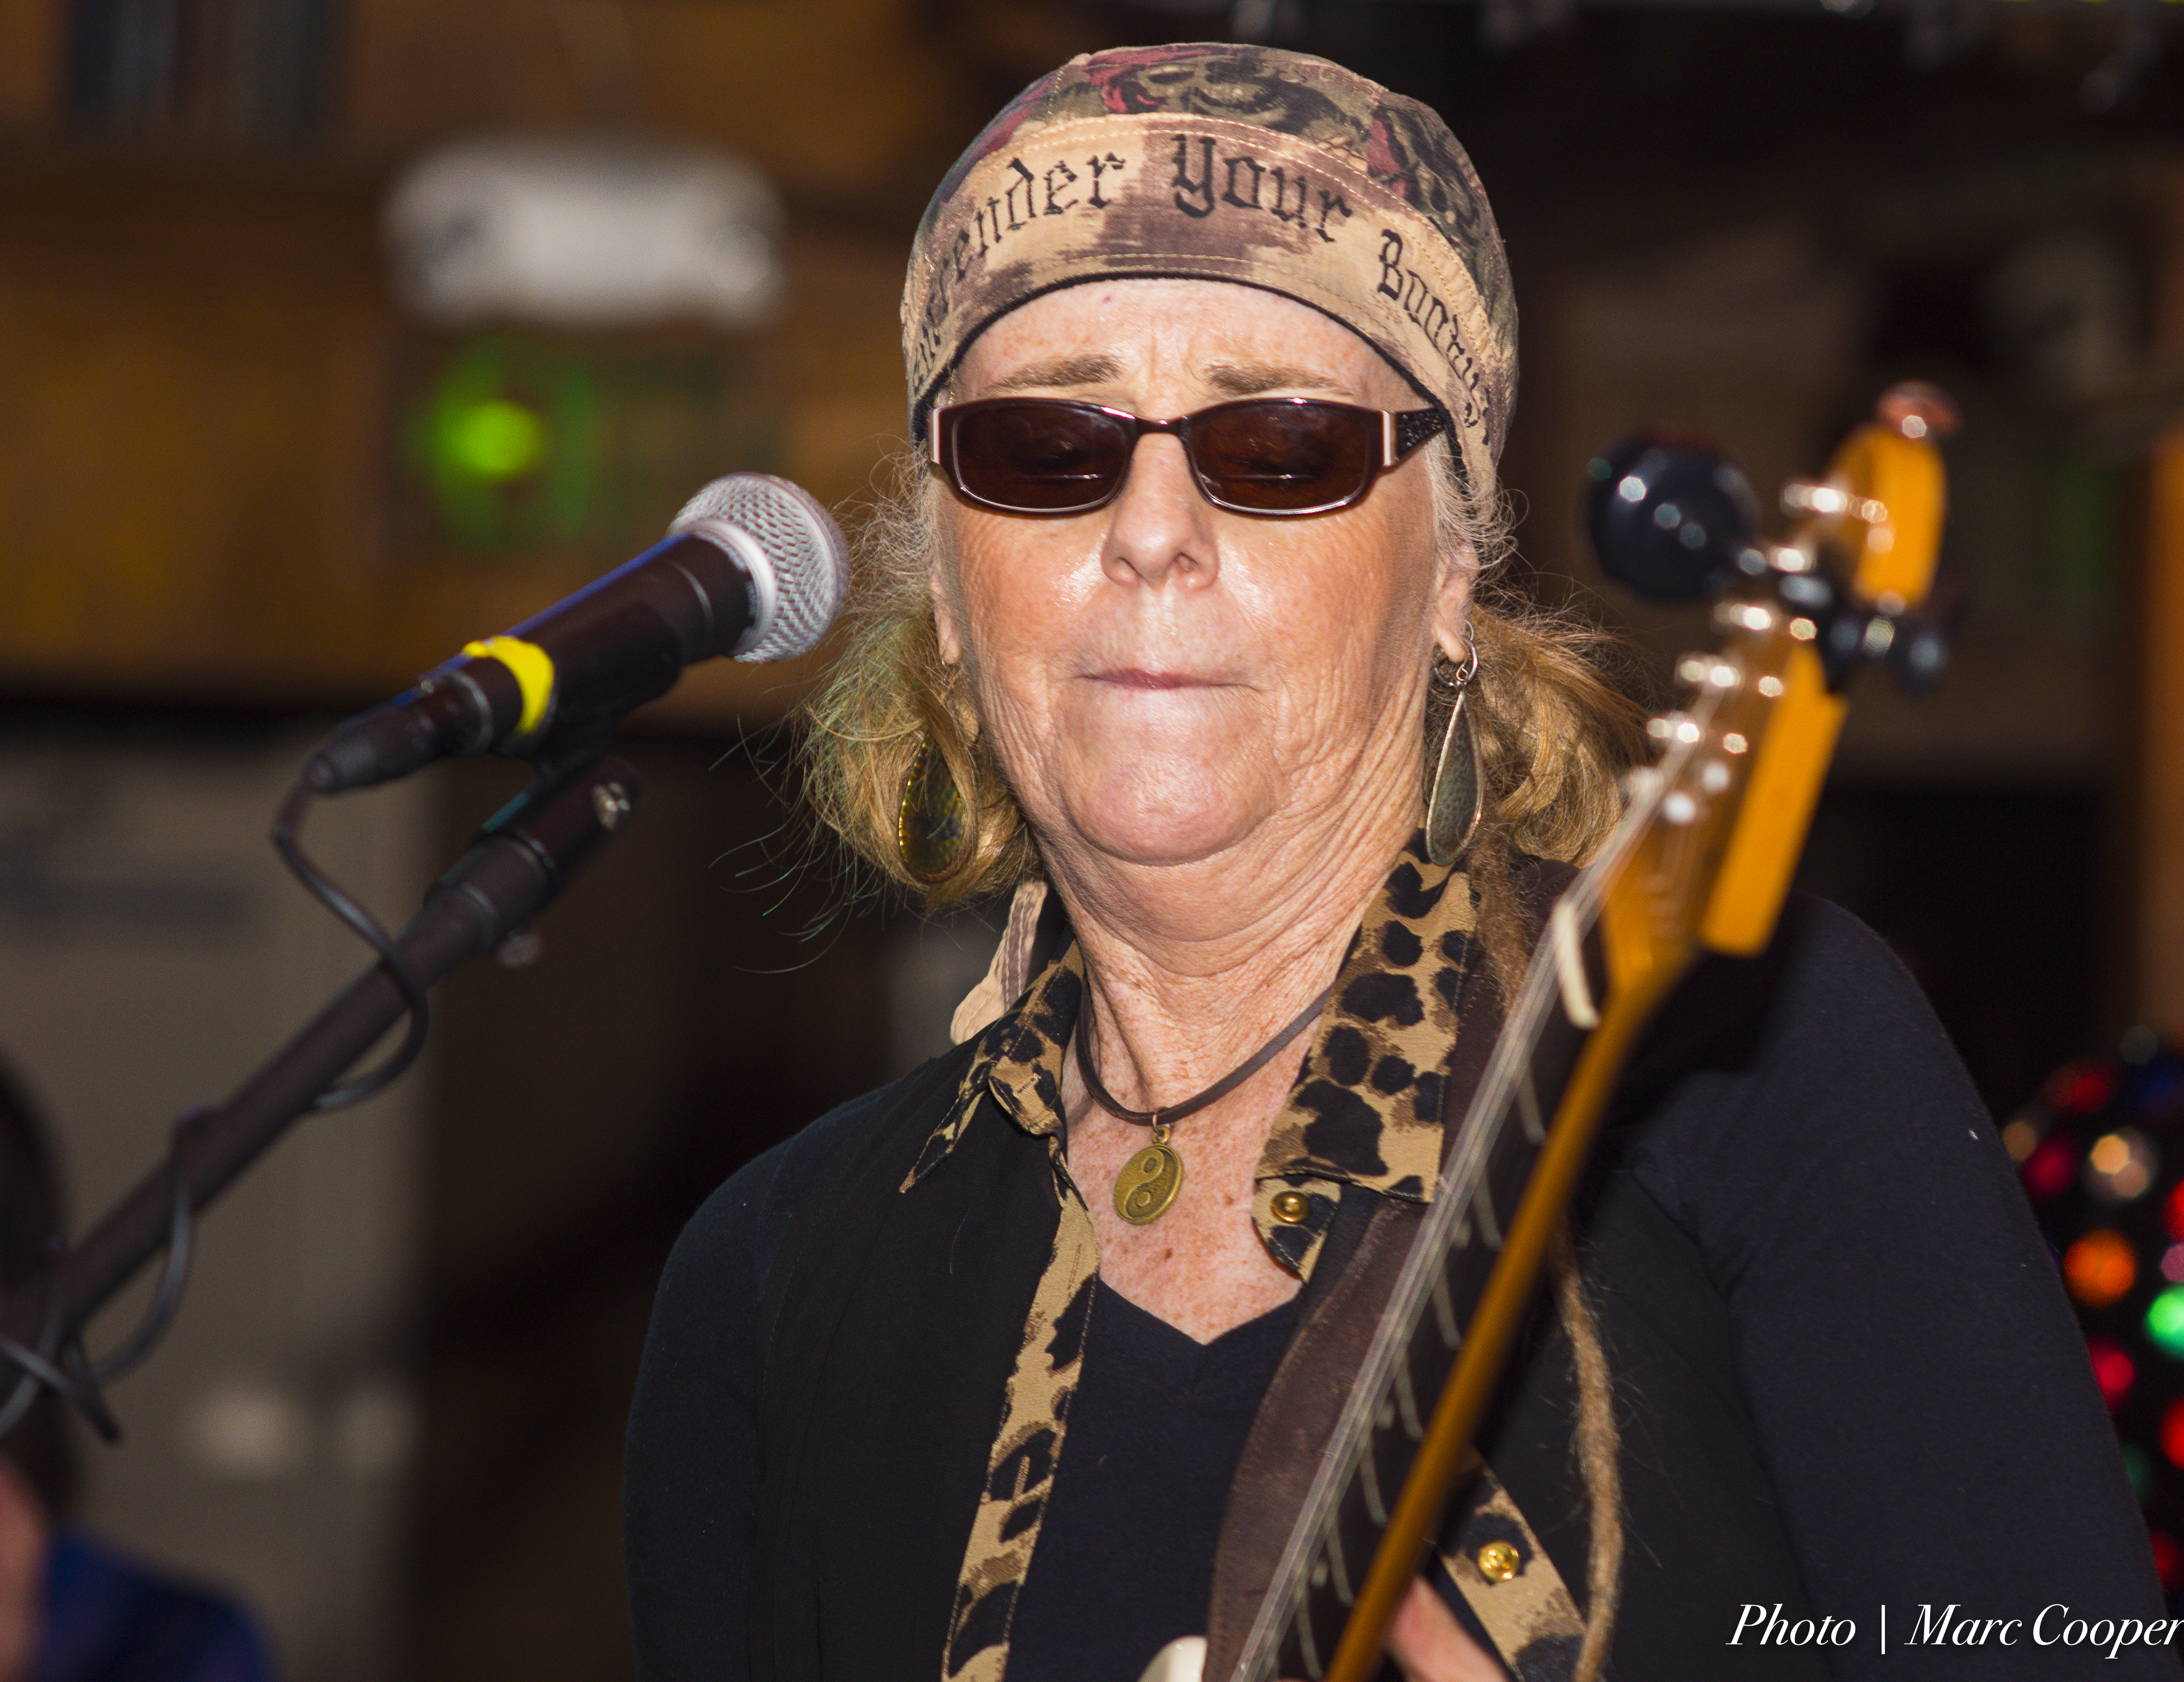
person, music, guitar, bar, female, concert, nikon, musician, california, southern, hdr, blues, livemusic, performance, singing, lightroom, d810, los, angeles, guitarist, debbiedavies, cadillaczack, mauisugarmillsaloon, singer songwriter